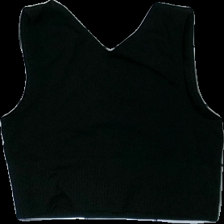
View: back
Type: Top
Category: Ladies
Brand: H&M
Colors: Black
Material: 100% nylon
Cut: Regular, Cropped
Size: S
Season: All
Price range: <50
Recommended usage: Reuse